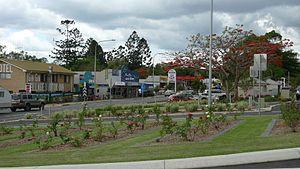
Gin Gin est une ville située dans l'État australien du Queensland. Commune rurale de 890 personnes sur le Bruce Highway, à 40 km au sud-ouest de Bundaberg et à 370 km au nord-ouest de Brisbane.